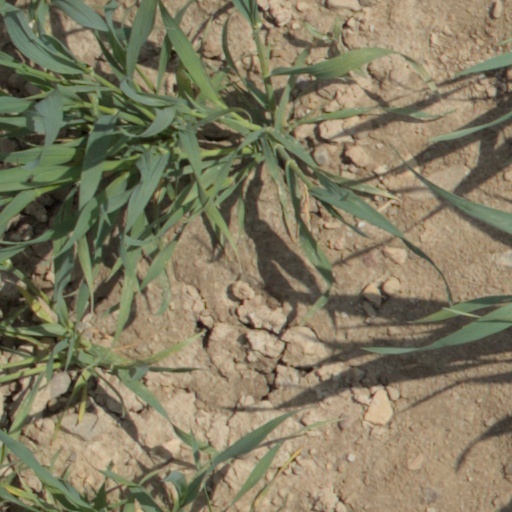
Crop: wheat